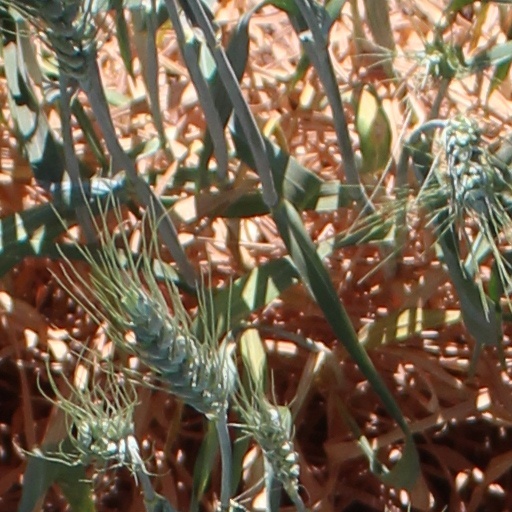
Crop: wheat